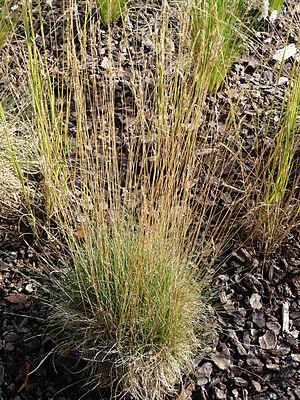
La fétuque d'Auvergne est une espèce de plantes monocotylédones de la famille des Poaceae, originaire de France.